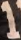
Number: 1